Triay House

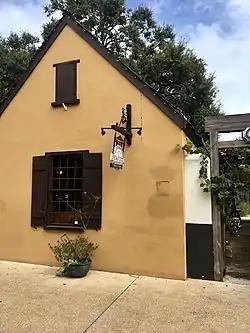
Marie Triay House, 2018

The Triay House is a historic property located at 31 St. George Street in St. Augustine, Florida. It is a reconstruction of the First Spanish Period structure that stood on the site.